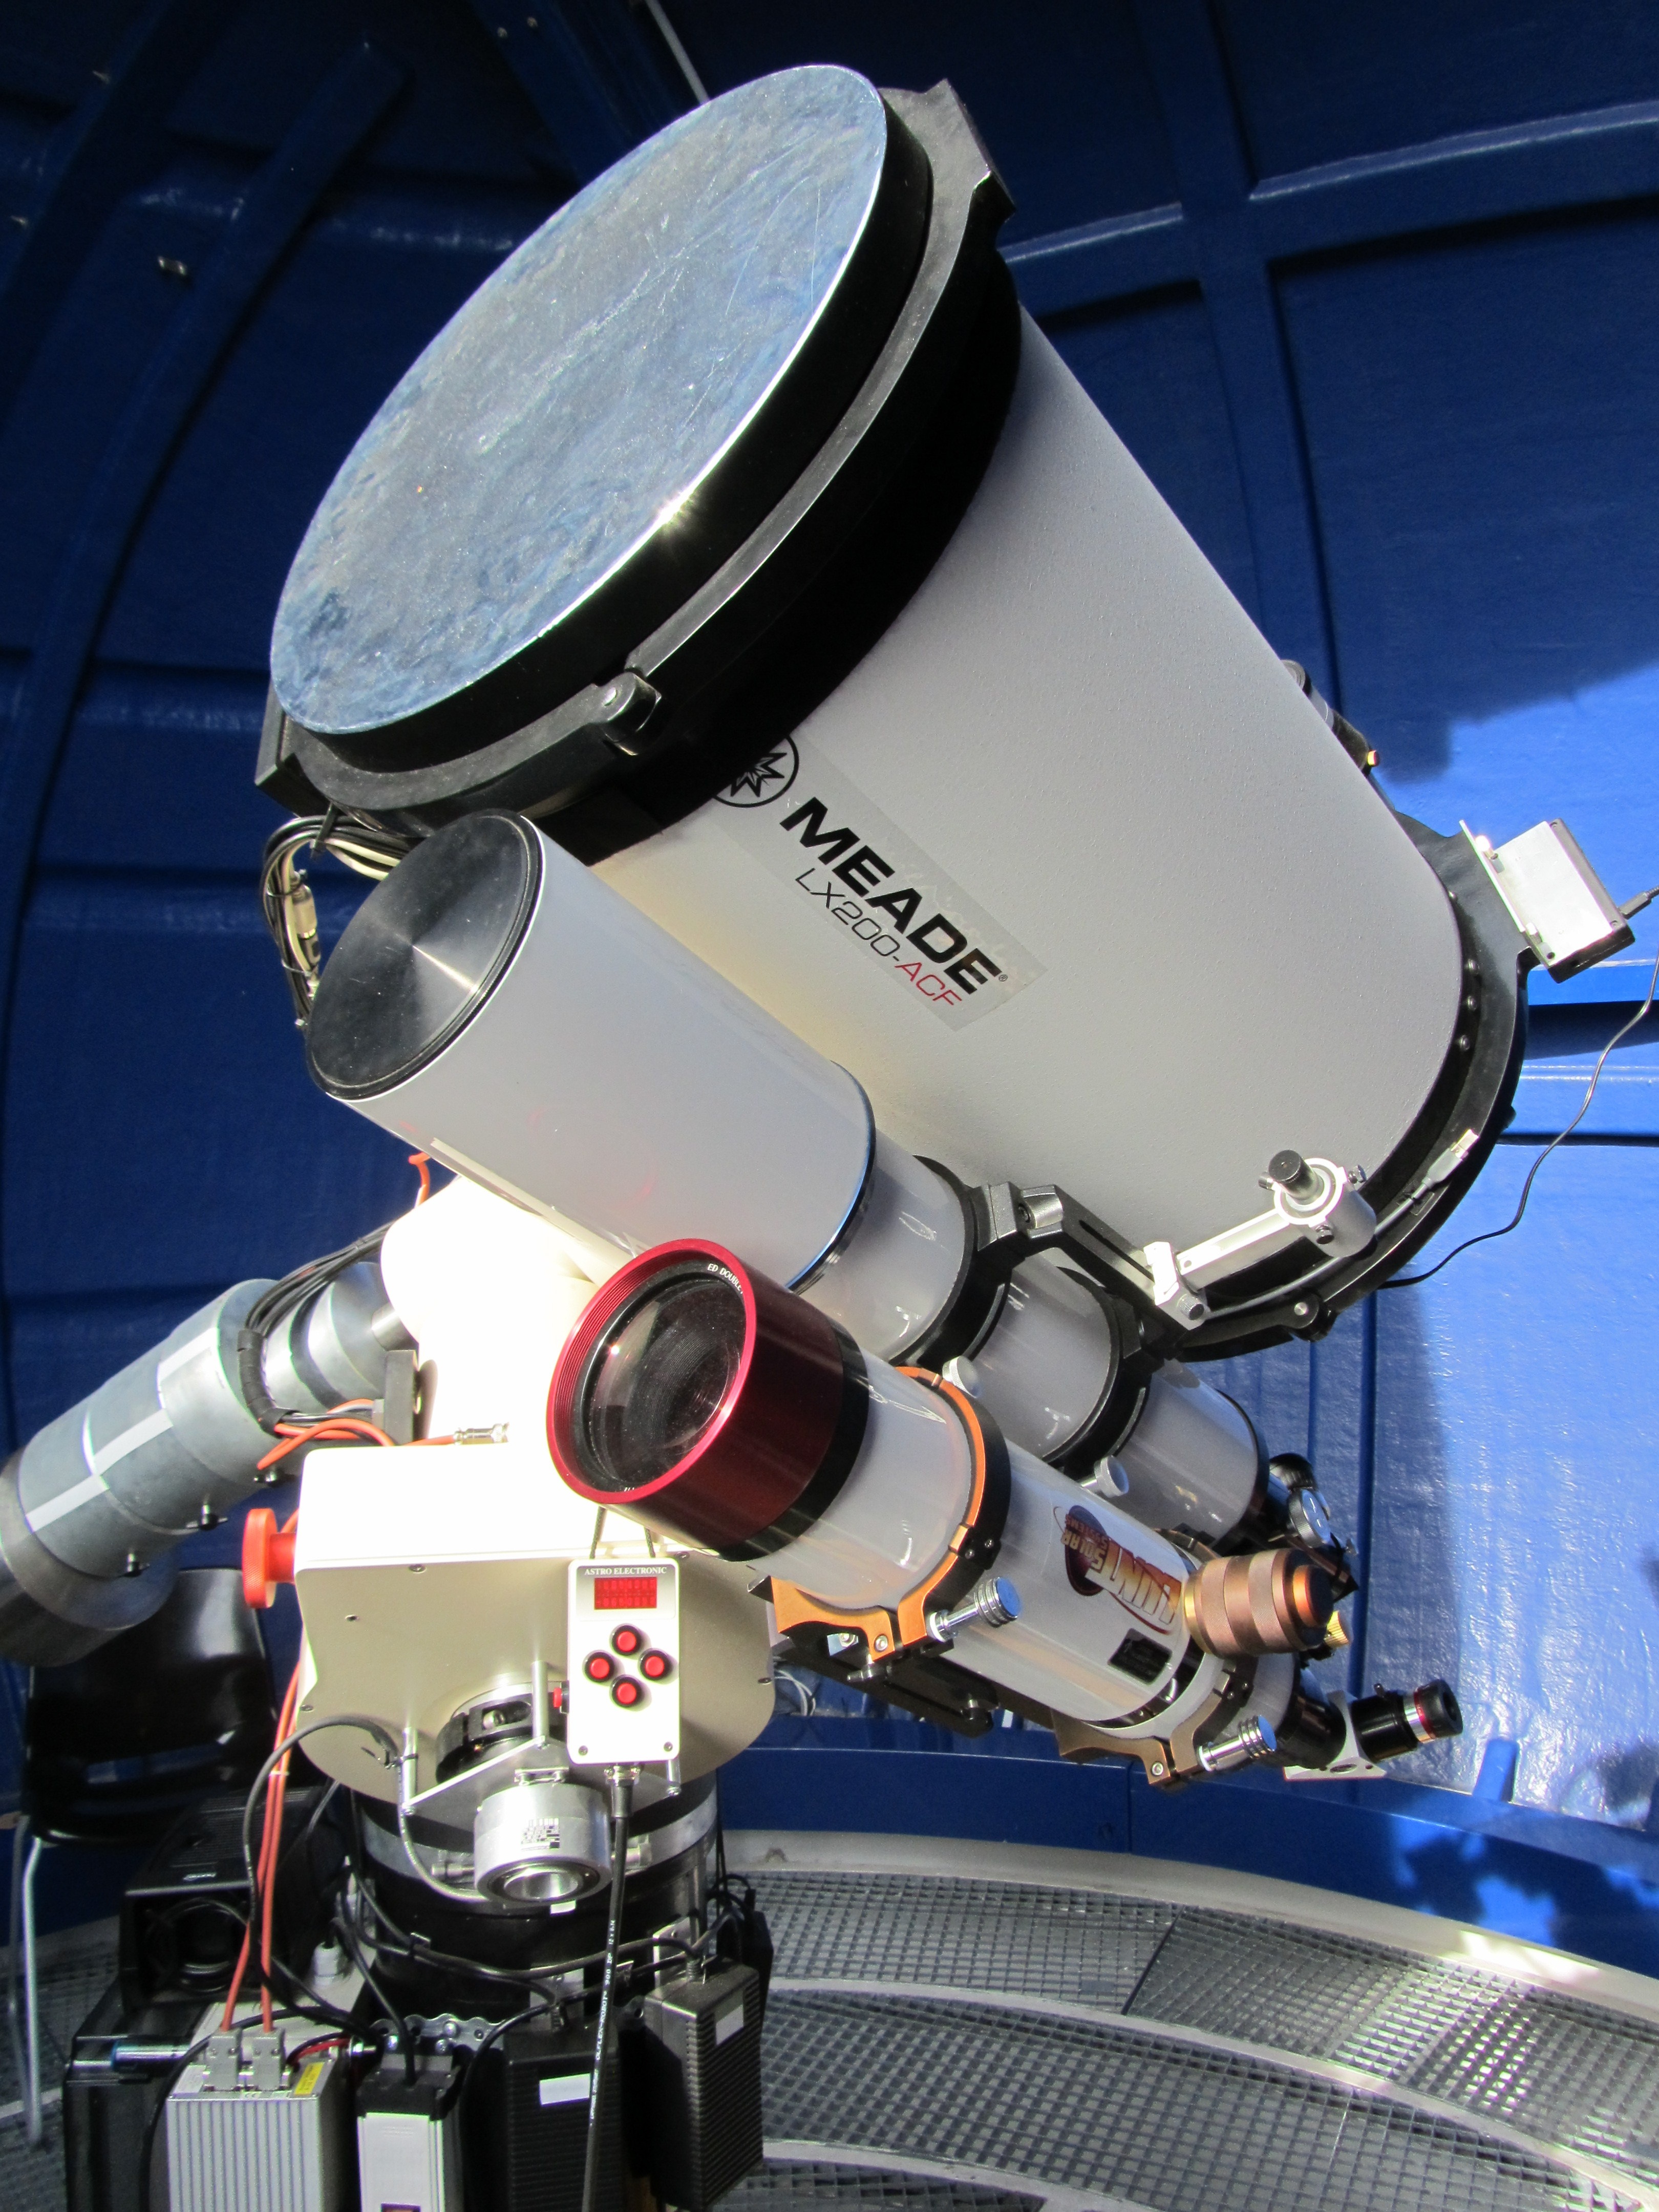
car, star, vehicle, machine, observatory, engine, binoculars, automobile make, aircraft engine, optical instrument